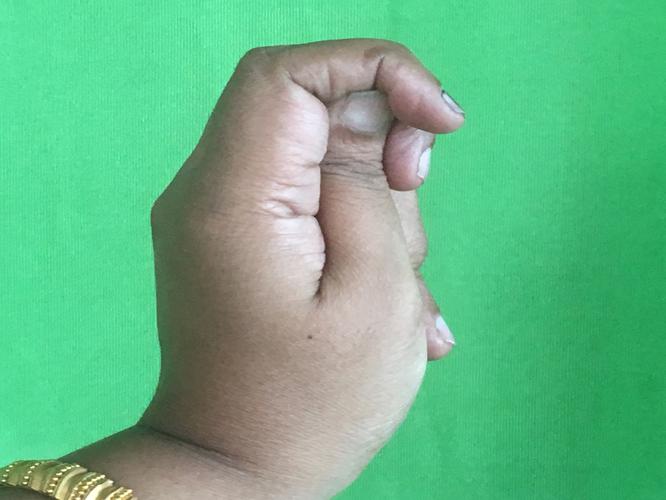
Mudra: Katakamukha_2
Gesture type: single_hand